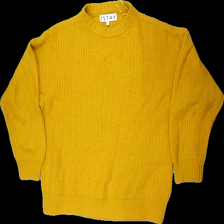
View: front
Type: Sweater
Category: Ladies
Brand: Not in the list
Brand text on label: /STAY
Colors: Yellow
Material: 79% acry, 21% cott
Cut: Regular, C-collar
Size: M
Season: Autumn
Price range: <50
Recommended usage: Export
Description: Yellow knitted sweater from /STAY, size M. Poor condition.